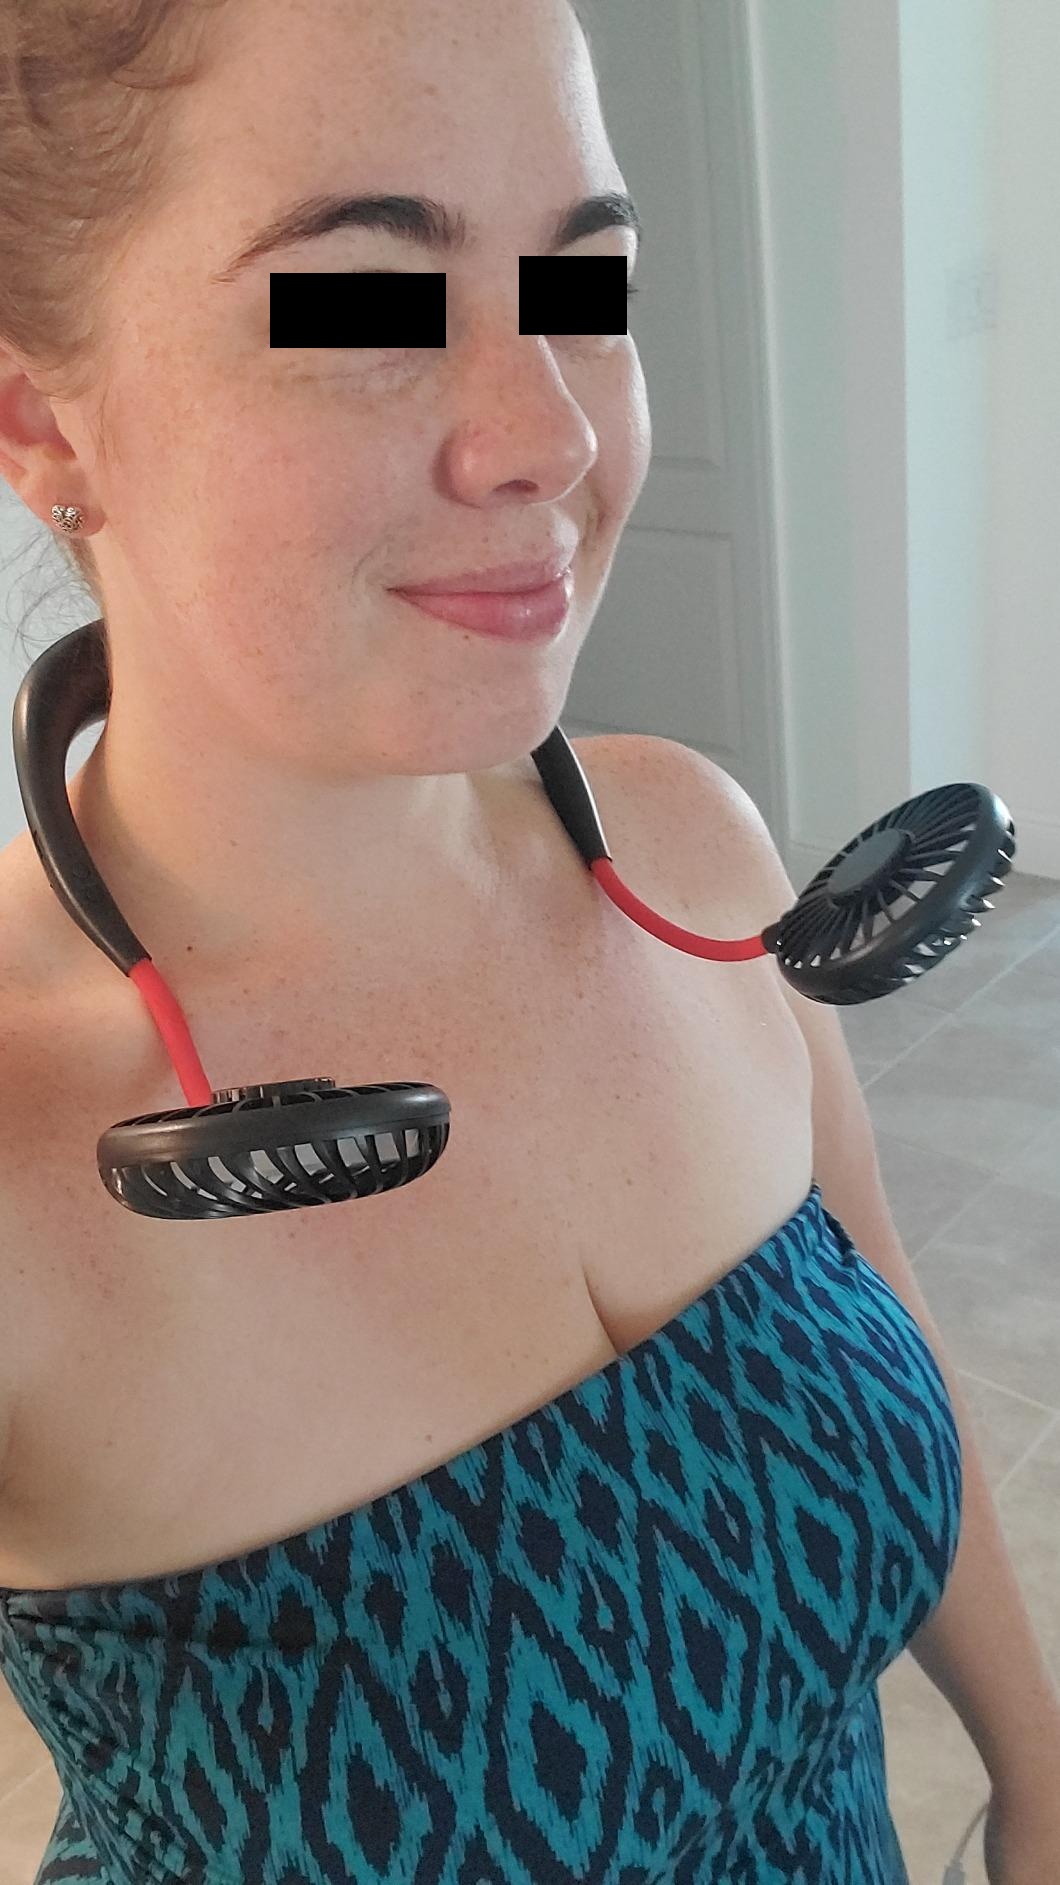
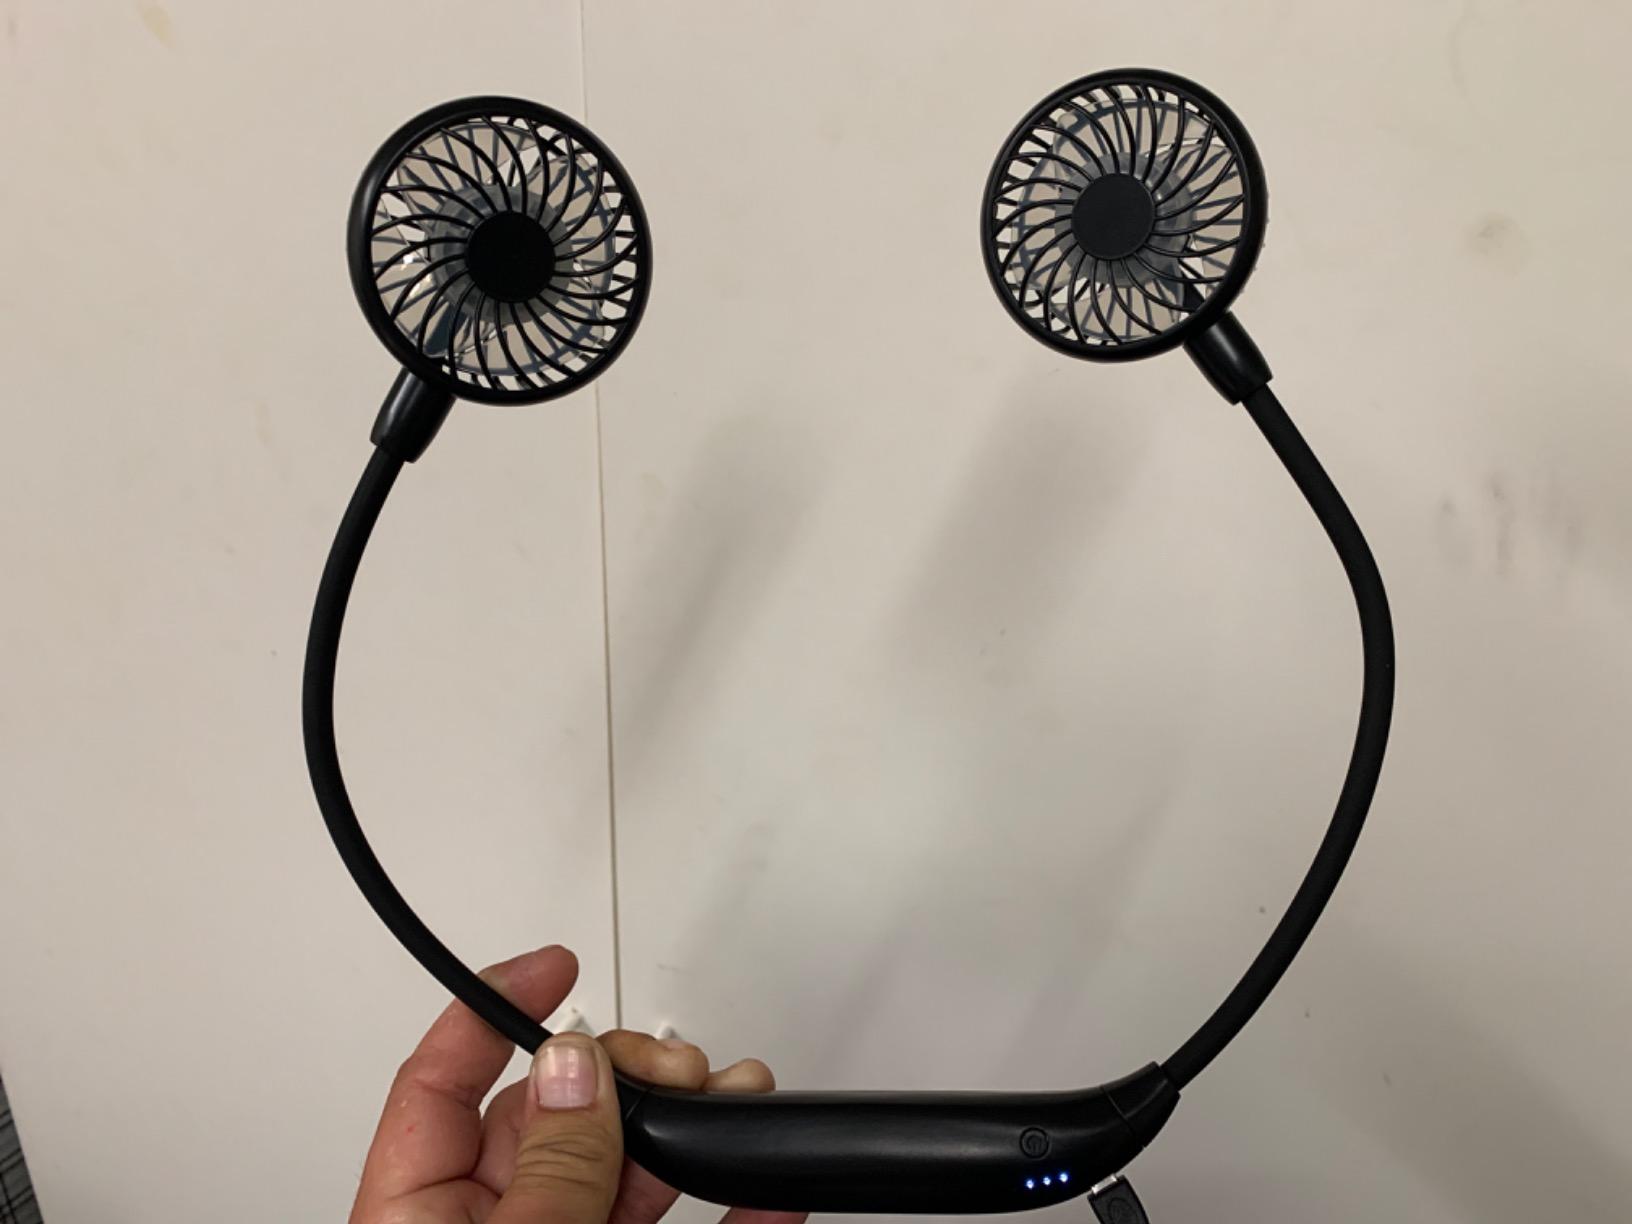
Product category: fan
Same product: no